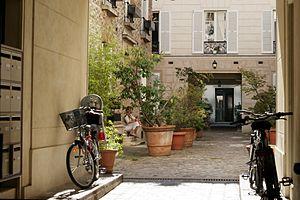
Une cour d'immeuble est une zone commune d'un immeuble qui consiste en un espace découvert entouré de murs et/ou de bâtiments. Elle permet généralement d'accéder aux différentes parties de l'édifice ou aux différents bâtiments qui l'entourent, en plus de participer à l'ensoleillement et l'aération des habitations, offices ou locaux qui se trouvent autour d'elle.
La rue d’Assas est une voie située dans le quartier de l’Odéon et le quartier Notre-Dame-des-Champs du 6ᵉ arrondissement de Paris.